Bowyer

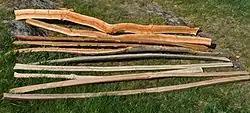
Freshly cut wood split into bow staves.

Historically, a wide variety of bows have been produced for purposes ranging from food gathering and warfare to recreation. Who created these bows depended mainly on the type of bow being produced, but also on the quantity required. The skills required tend to divide traditional bowyers into two groups: